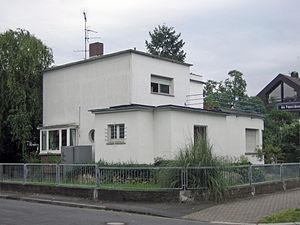
Cassel en français, Mainz-Kastel en allemand, était un avant-poste romain édifié près de Mayence sur la rive droite du Rhin. Après la Seconde Guerre mondiale il devint un quartier de la ville de Wiesbaden, dans le Land de Hesse.